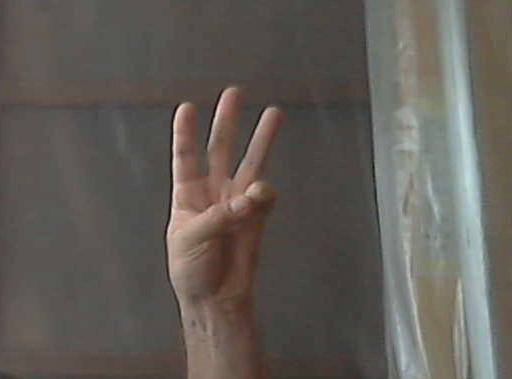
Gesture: three